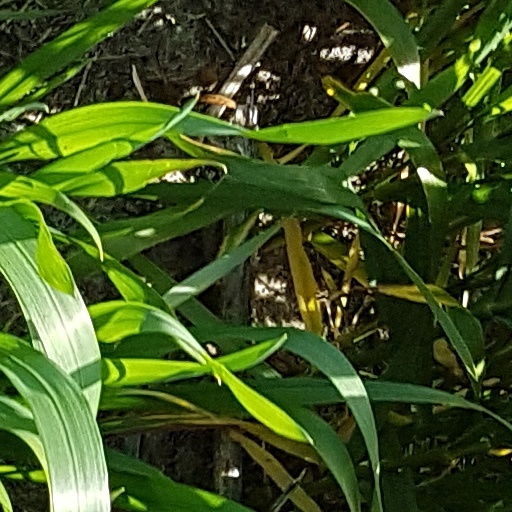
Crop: wheat